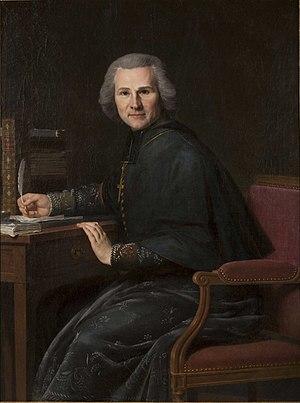
Le jansénisme est une doctrine théologique à l'origine d'un mouvement religieux, puis politique et philosophique, qui se développe aux XVIIᵉ et XVIIIᵉ siècles, principalement en France, en réaction à certaines évolutions de l'Église catholique et à l'absolutisme royal.
Sous la Restauration, les républicains français s'opposent à la monarchie et militent pour sa disparition. Ils ne peuvent participer aux décisions du fait du système électoral qui favorise les bourgeois et les nobles, soutiens du régime. Ils sont néanmoins présents à la chambre des députés à partir de 1816, date de la fin de la Chambre introuvable qui a décimé leurs rangs. Les républicains se constituent petit à petit en tant que force politique, et ce jusqu'au choc de l'assassinat du neveu du roi, le duc de Berry héritier du trône, le 14 février 1820, qui conduit le gouvernement à mettre en place des mesures répressives.
L’hôtel de ville de Blois se trouve derrière la cathédrale Saint-Louis. Il occupe les bâtiments de l’ancien palais épiscopal, construit probablement par l'architecte Jacques V Gabriel auquel on doit aussi le vieux pont de Blois.
Vého est une commune française située dans le département de Meurthe-et-Moselle en région Grand Est.